Stadtmuseum Rapperswil-Jona

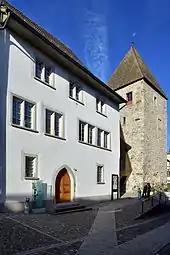
Stadtmuseum Rapperswil

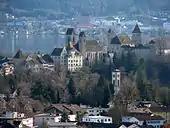
"Herrenberg" hill and town walls of Rapperswil: Rapperswil Castle to the right, "Liebfrauenkapelle", "Stadtpfarrkirche", "Herrenberg" primary school and Stadtmuseum to the left, as seen from Kempraten, Seedamm and Hurden in the background

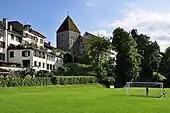
Northeastern town walls, Breny tower and Breny house, as seen from lakeside "Giessi"

The museum is situated in three Middle Ages buildings, remains of a former castle as part of the town walls of Rapperswil, as of today in the so-called "Breny house", a keep, and in the "Breny tower" and an intermediate section that was a battlement of the town wall at "Herrenberg" hill. The buildings are situated between Schloss Rapperswil, Stadtpfarrkirche Rapperswil and "Engelplatz" square.